Totally F***ed Up

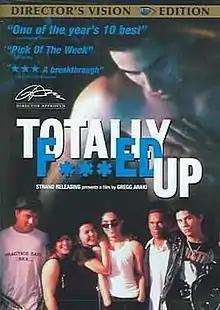
DVD cover

Totally F***ed Up (also known as Totally Fucked Up) is a 1993 American drama film written and directed by Gregg Araki. The first installment of Araki's "Teenage Apocalypse" film trilogy, it is considered a seminal entry in the New Queer Cinema genre.